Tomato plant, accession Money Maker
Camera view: vertical (180 deg); turntable rotation: 150 degrees
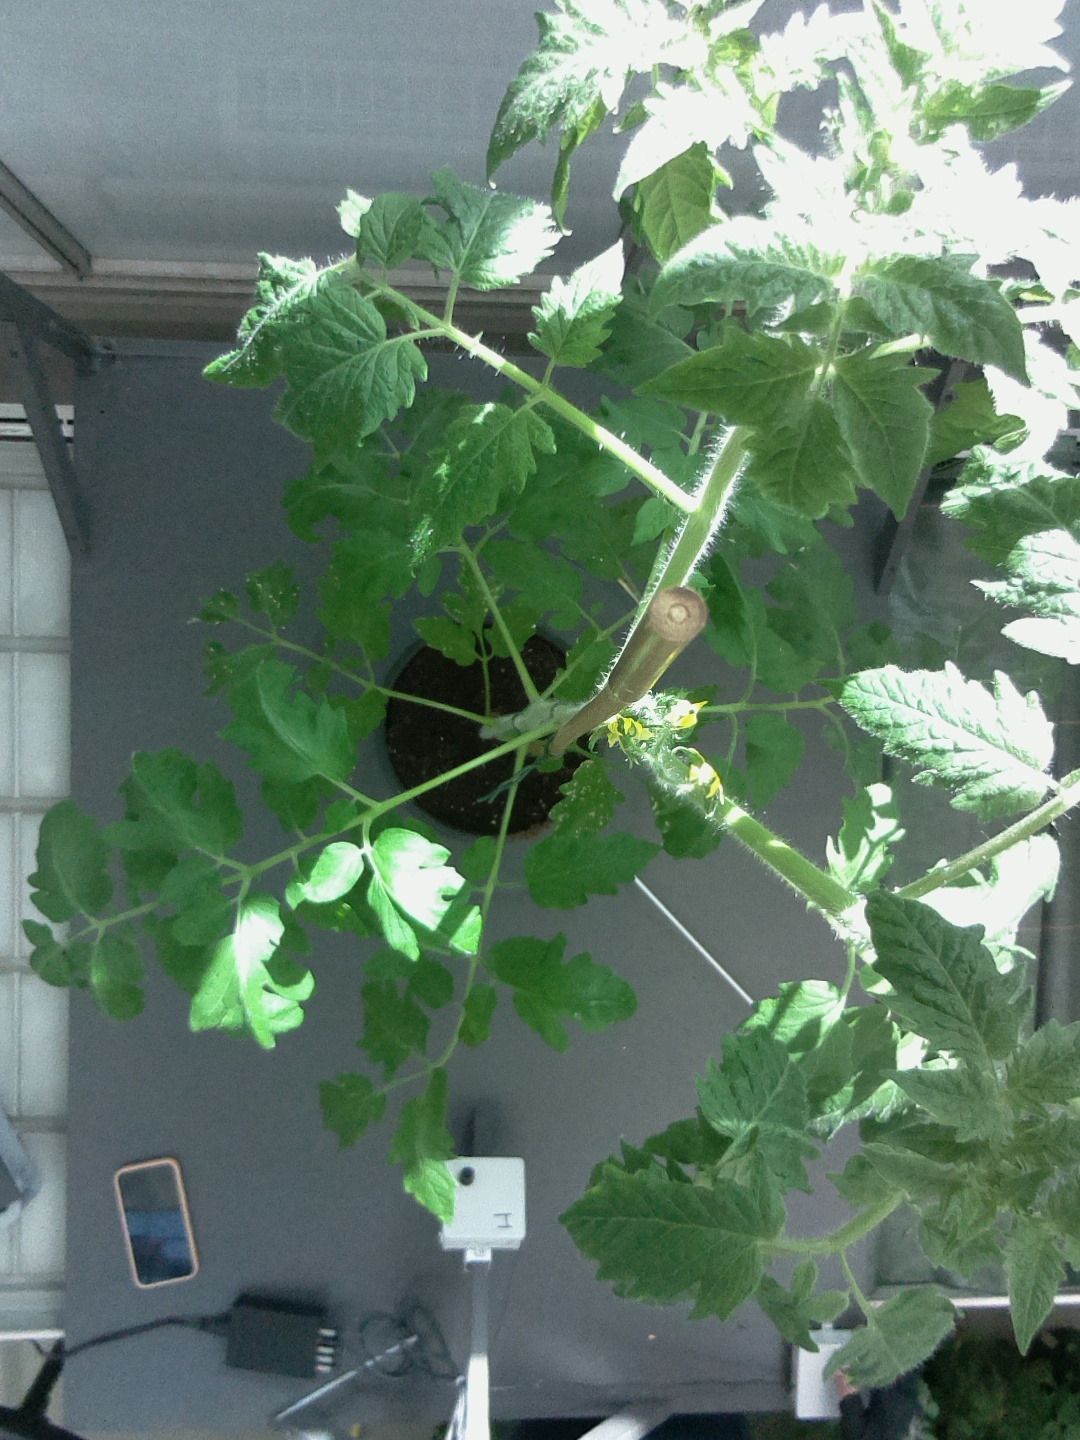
BBCH growth stage 62: 20%-30% of flowers open